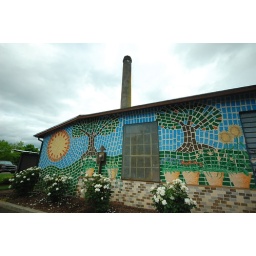
art building in Roseburg Or. Tenuous Link: painted wall